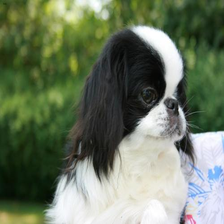
Species: dog
Breed: japanese chin